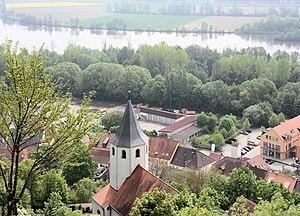
Donaustauf est une commune d'Allemagne située en Bavière, dans le district du Haut-Palatinat et l'arrondissement de Ratisbonne.